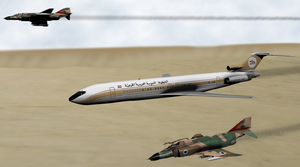
Le 21 février 1973, le Boeing 727-224 assurant le vol 114 de Libyan Arab Airlines, entre Tripoli et le Caire avec escale à Benghazi, est abattu par des avions de combat israéliens alors qu'il vole au-dessus du Sinaï, alors occupé par Israël ; l'avion s'écrase, entraînant la mort de 108 personnes parmi les 113 occupants.
Dans l'histoire de l'aviation, il y a eu de nombreux cas d'aéronefs civils abattus de manière intentionnelle ou non. L'article ci-dessous établit une liste chronologique non exhaustive de ces cas d'avions abattus au canon ou par un missile, en temps de guerre ou en temps de paix. Les accidents causés par une bombe ou une action volontaire des pilotes ne sont pas inclus dans cette liste.